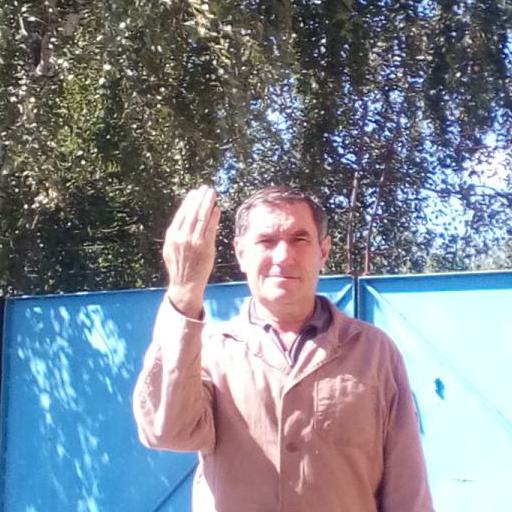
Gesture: stop_inverted